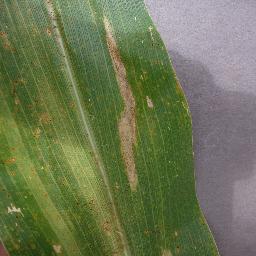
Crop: corn
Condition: (maize)_northern_blight